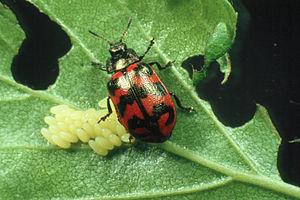
Le genre Chrysomela regroupe des espèces d'insectes coléoptères de la famille des Chrysomelidae.